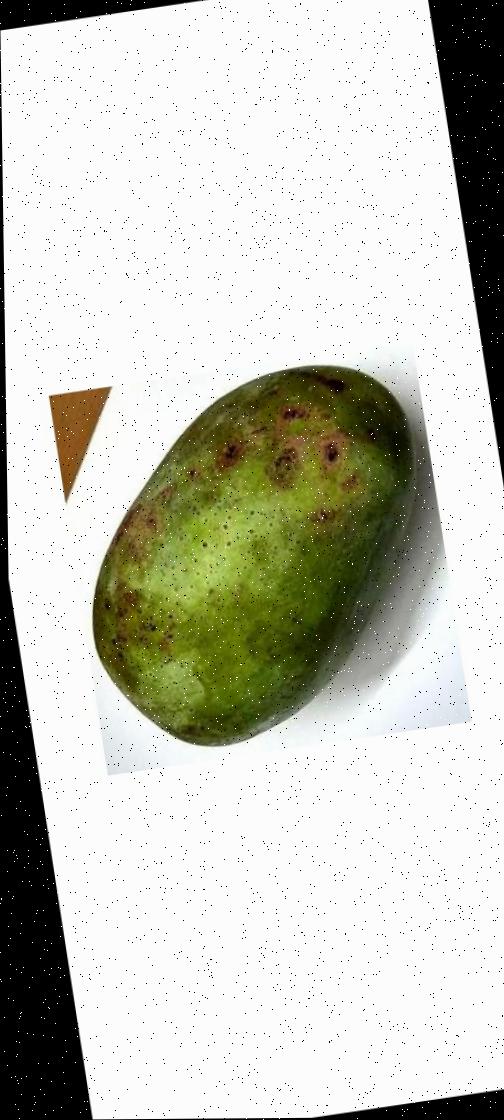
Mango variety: Fazli Classic